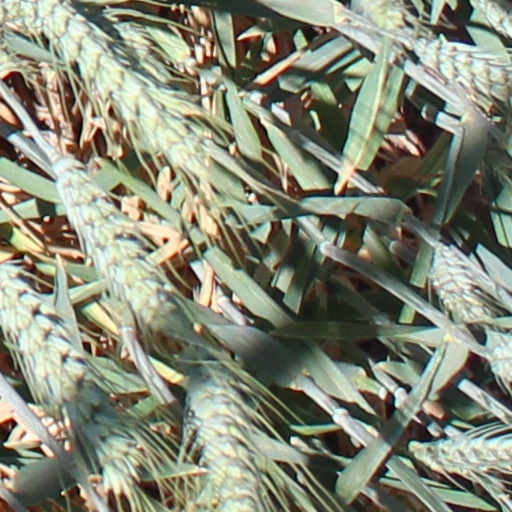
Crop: wheat